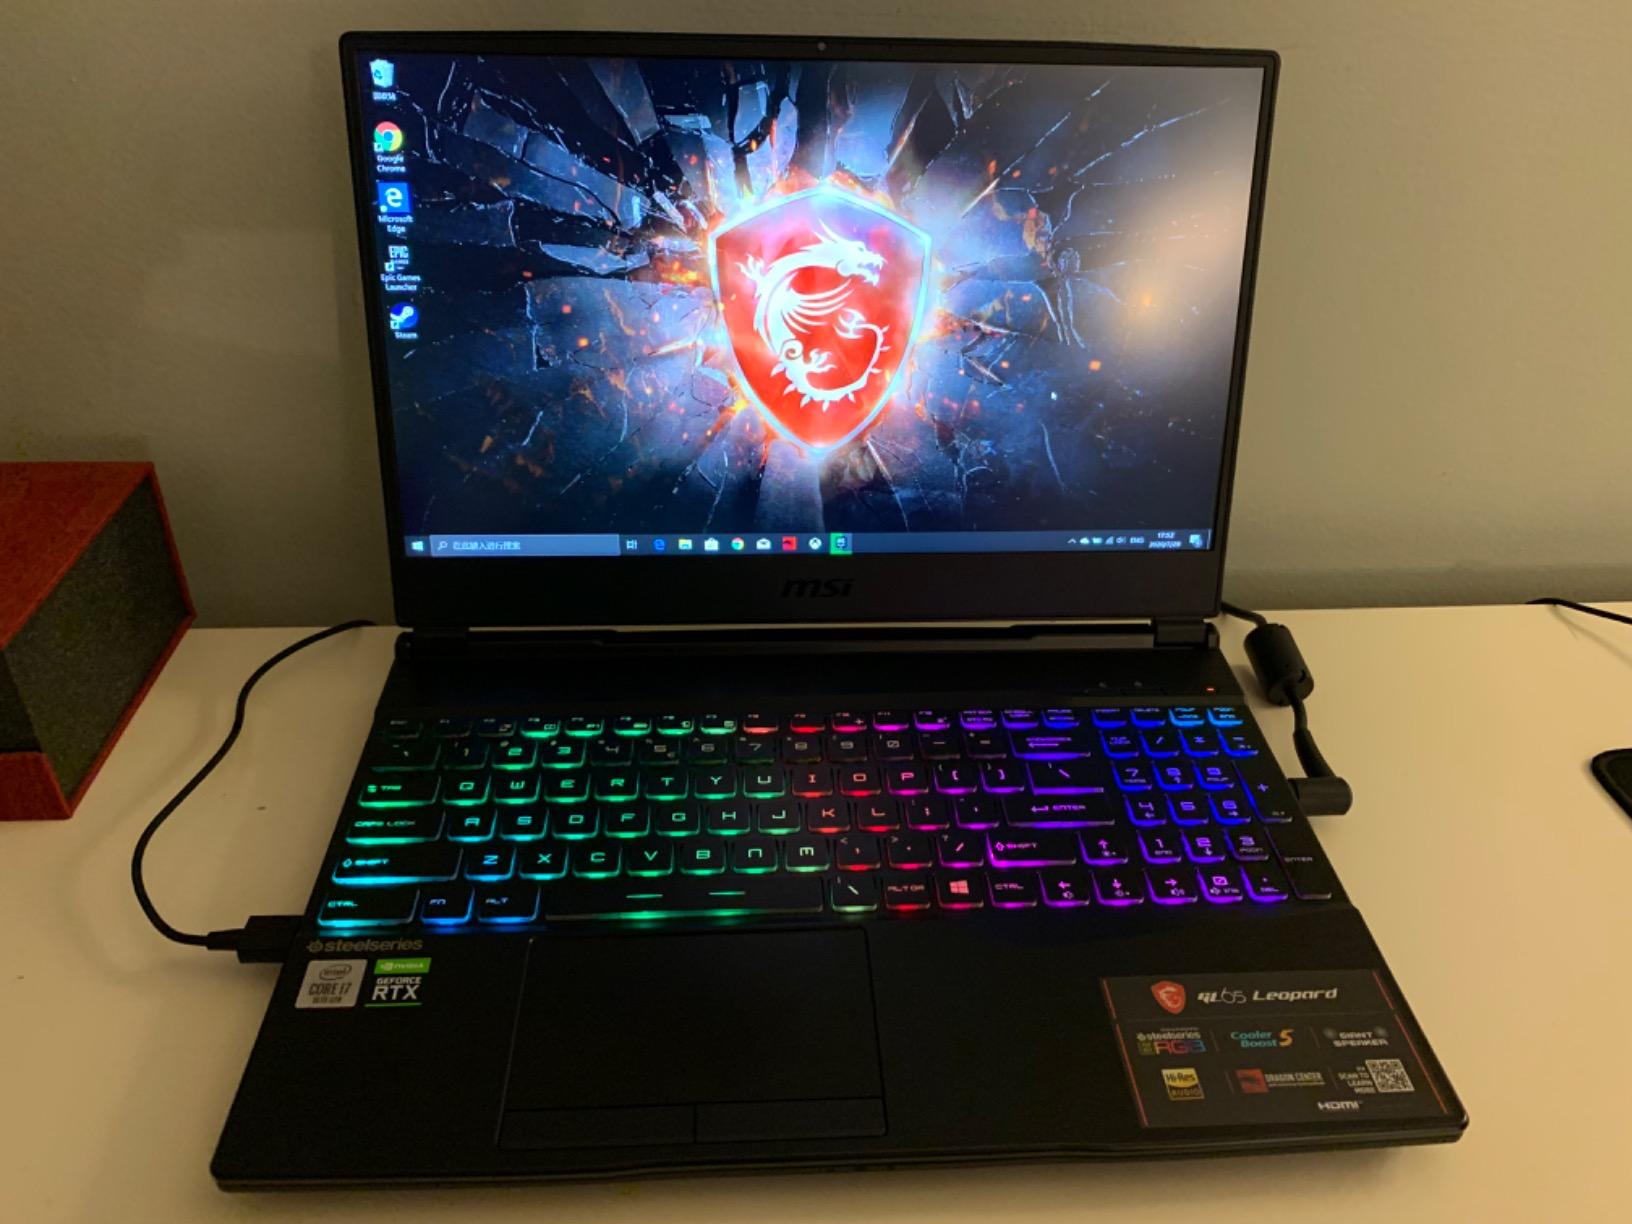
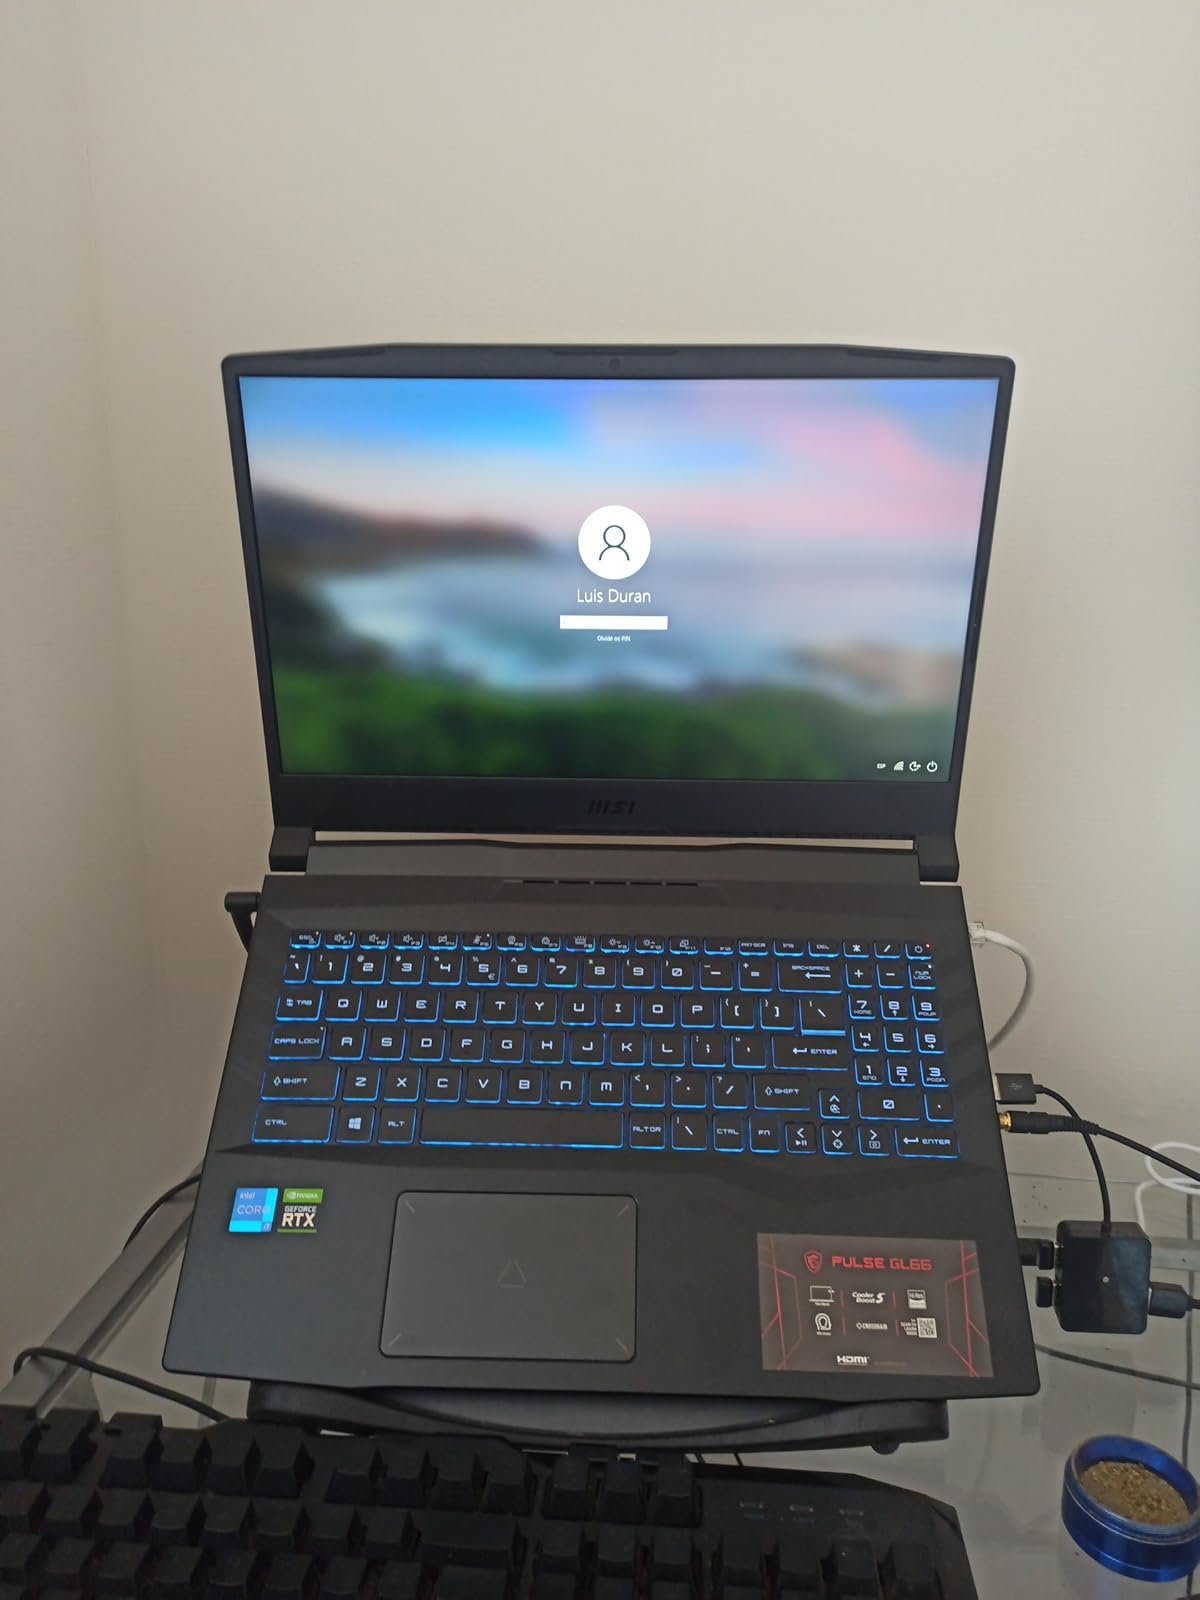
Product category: laptop
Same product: no